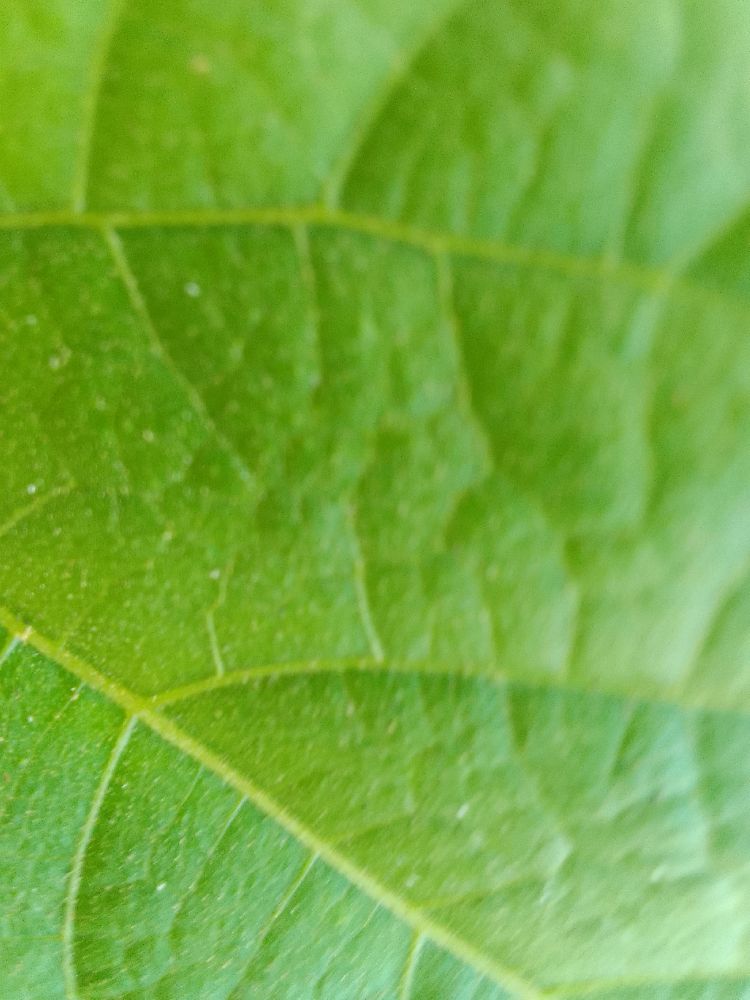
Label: healthy